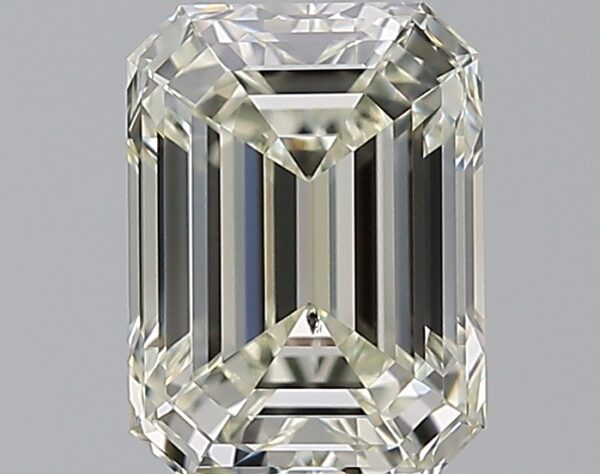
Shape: emerald
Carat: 1.52
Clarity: SI1
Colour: L
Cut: EX
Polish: EX
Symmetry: EX
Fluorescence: N
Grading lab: GIA
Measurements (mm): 7.53 x 5.57 x 3.79